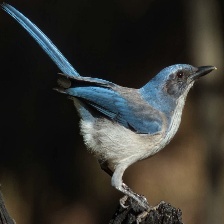
Species: CHARA DE COLLAR
Scientific name: CYANOLYCA ARMILLATA